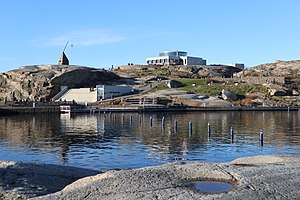
Verdens ende (Tjøme) / Fritidsområde og attraktioner
Verdens ende med det rekonstruerede fyr, betonamfibiet ved gæstehavnen og besøgscentret for Færder nationalpark. Grænsen for nationalparken skærer gennem stedet lige syd for besøgscentret og havnen.
Verdens ende er navnet på sydspidsen af øen Tjøme i Færder kommune i Vestfold og Telemark fylke i Norge, 26 km syd for Tønsberg. Mod vest ligger mundingen af Tønsbergfjorden og i syd ligger Skagerrak. Fra roches moutonnéesene på Verdens ende er der udsigt mod havet og den yderste del af skærgården i Vestfold med Færder fyr som det mest markante landemærke yderst i Oslofjorden. Skærgården ud for Verdens ende er en del af Færder nationalpark.